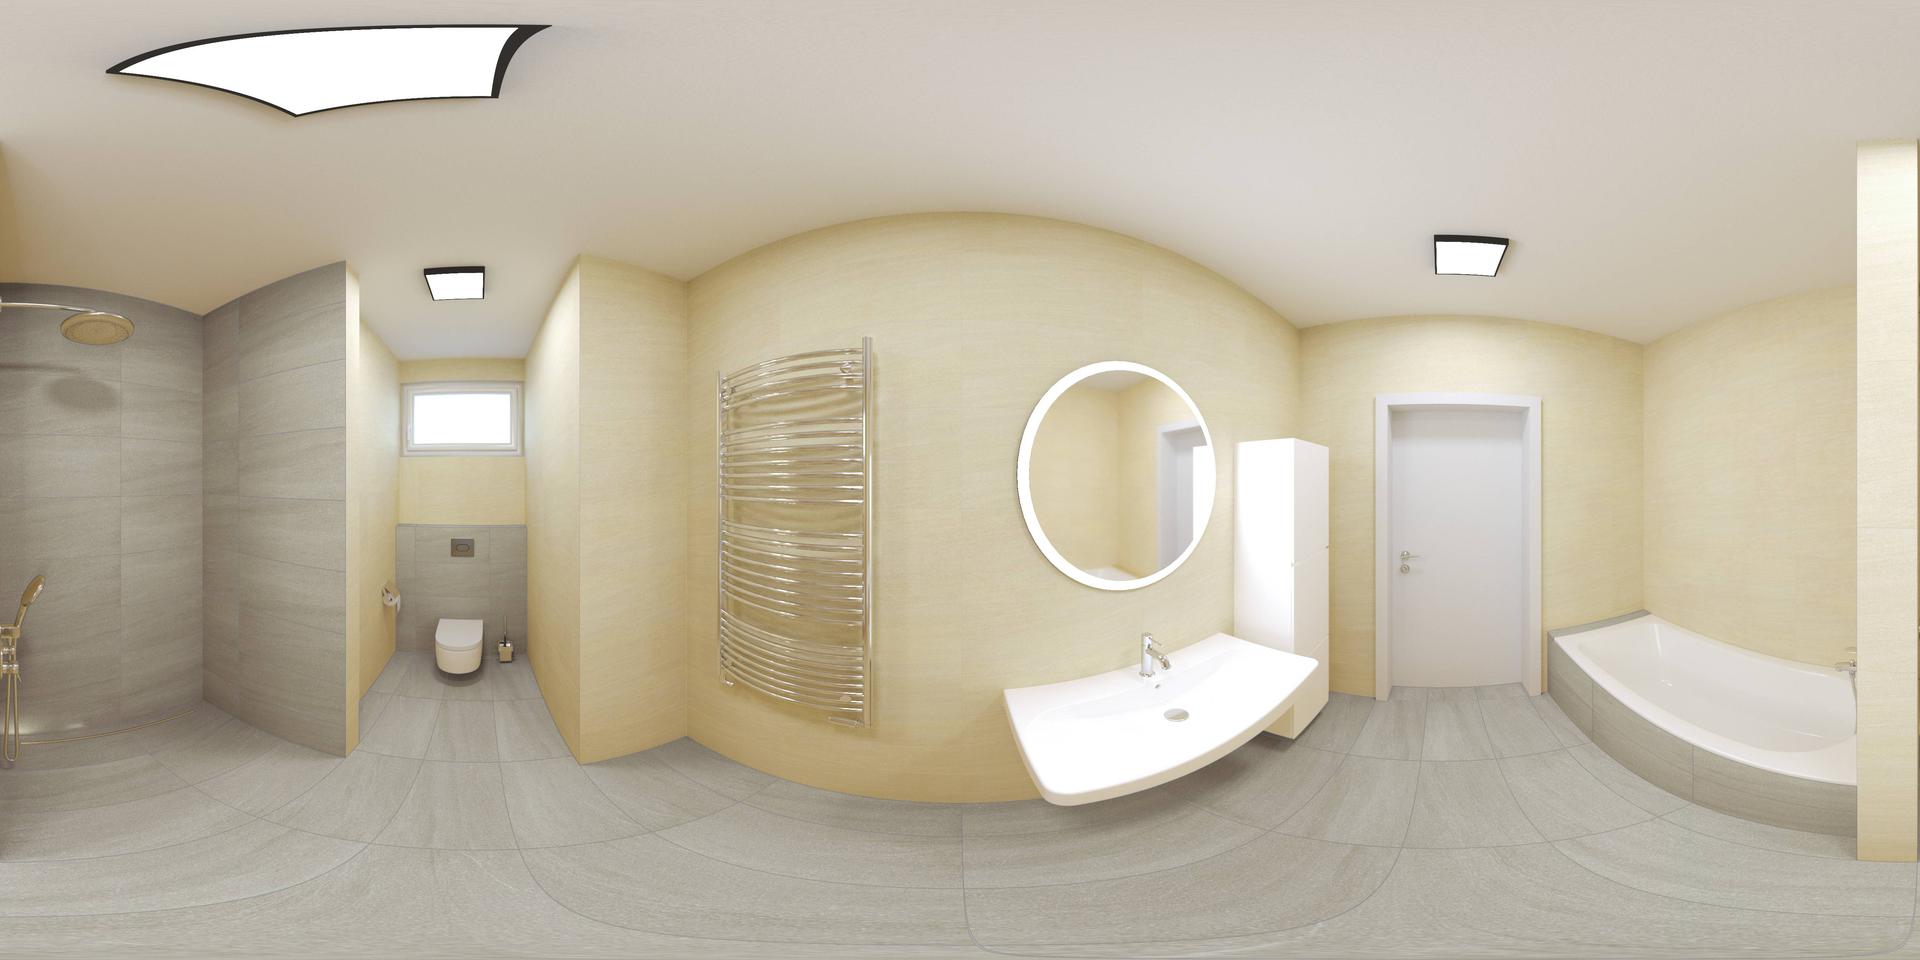
Referred object: the white toilet under the window

Referred object: turn slightly right to face round mirror

Referred object: the bathtub opposite the door